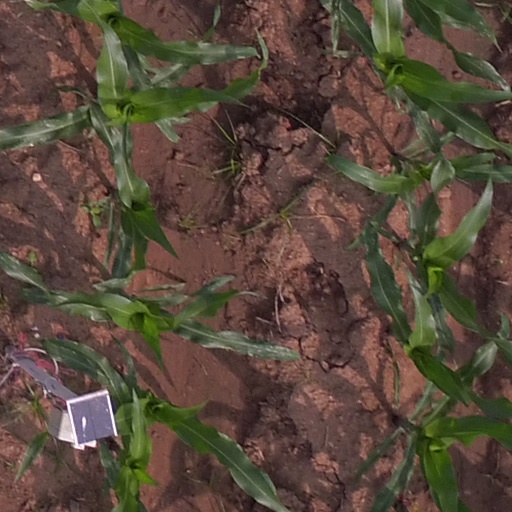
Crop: maize; corn